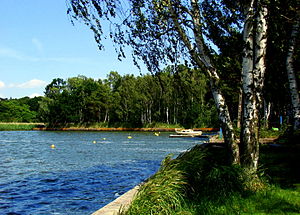
Nowe Warpno / Turisme / Turisme (omegn)
Nowe Warpno er en by i det vestlige Polen, i zachodniopomorskie voivodskab. Nowe Warpno ligger på Police-sletten ved Stettiner Haff polsk: Jezioro Nowowarpieńskie, tysk: Neuwarper See) i Stettin Byområdet, ved Police. Nowe Warpno har en lystbådehavn, en flodhavn og færgeforbindelser til Altwarp - en landsby ved Stettin-noret i Tyskland. Den vigtigste vej er provinsielle vej nr 114 fra Tanowo, Police og Trzebież.